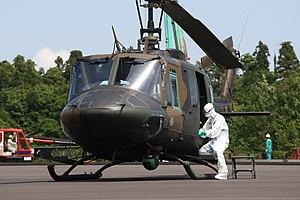
La Force terrestre d'autodéfense japonaise, fréquemment mentionnée sous le sigle JGSDF issu de la traduction anglaise de son appellation « Japan Ground Self-Defense Force », est l’armée de terre de facto des Forces japonaises d'autodéfense, chargée de la défense sur terre du Japon. Cette armée a été formée avec l'ensemble des autres armes le 1ᵉʳ juillet 1954 à la suite de la dissolution de l'Armée impériale japonaise à l’issue de la Seconde Guerre mondiale.
Le Bell UH-1 Iroquois, surnommé « Huey », est un hélicoptère de manœuvre et d'assaut américain, dont le prototype effectua son premier vol le 22 octobre 1956. Plus de 16 000 exemplaires civils et militaires furent produits et exportés vers plus de 70 pays ; il a été développé en de très nombreuses versions dont certaines volaient encore en 2017.
Subaru Corporation, jusqu'en 2017 Fuji Heavy Industries est un groupe industriel japonais présent essentiellement dans les matériels aéronautiques, automobiles et équipements connexes.